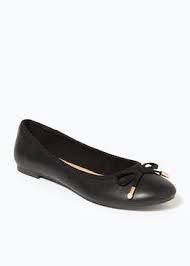
Label: Ballet Flat